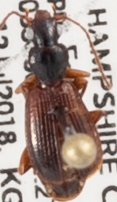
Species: Cymindis neglecta
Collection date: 2018-07-12
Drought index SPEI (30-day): -0.272
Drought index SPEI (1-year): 0.022
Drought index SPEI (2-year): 0.39